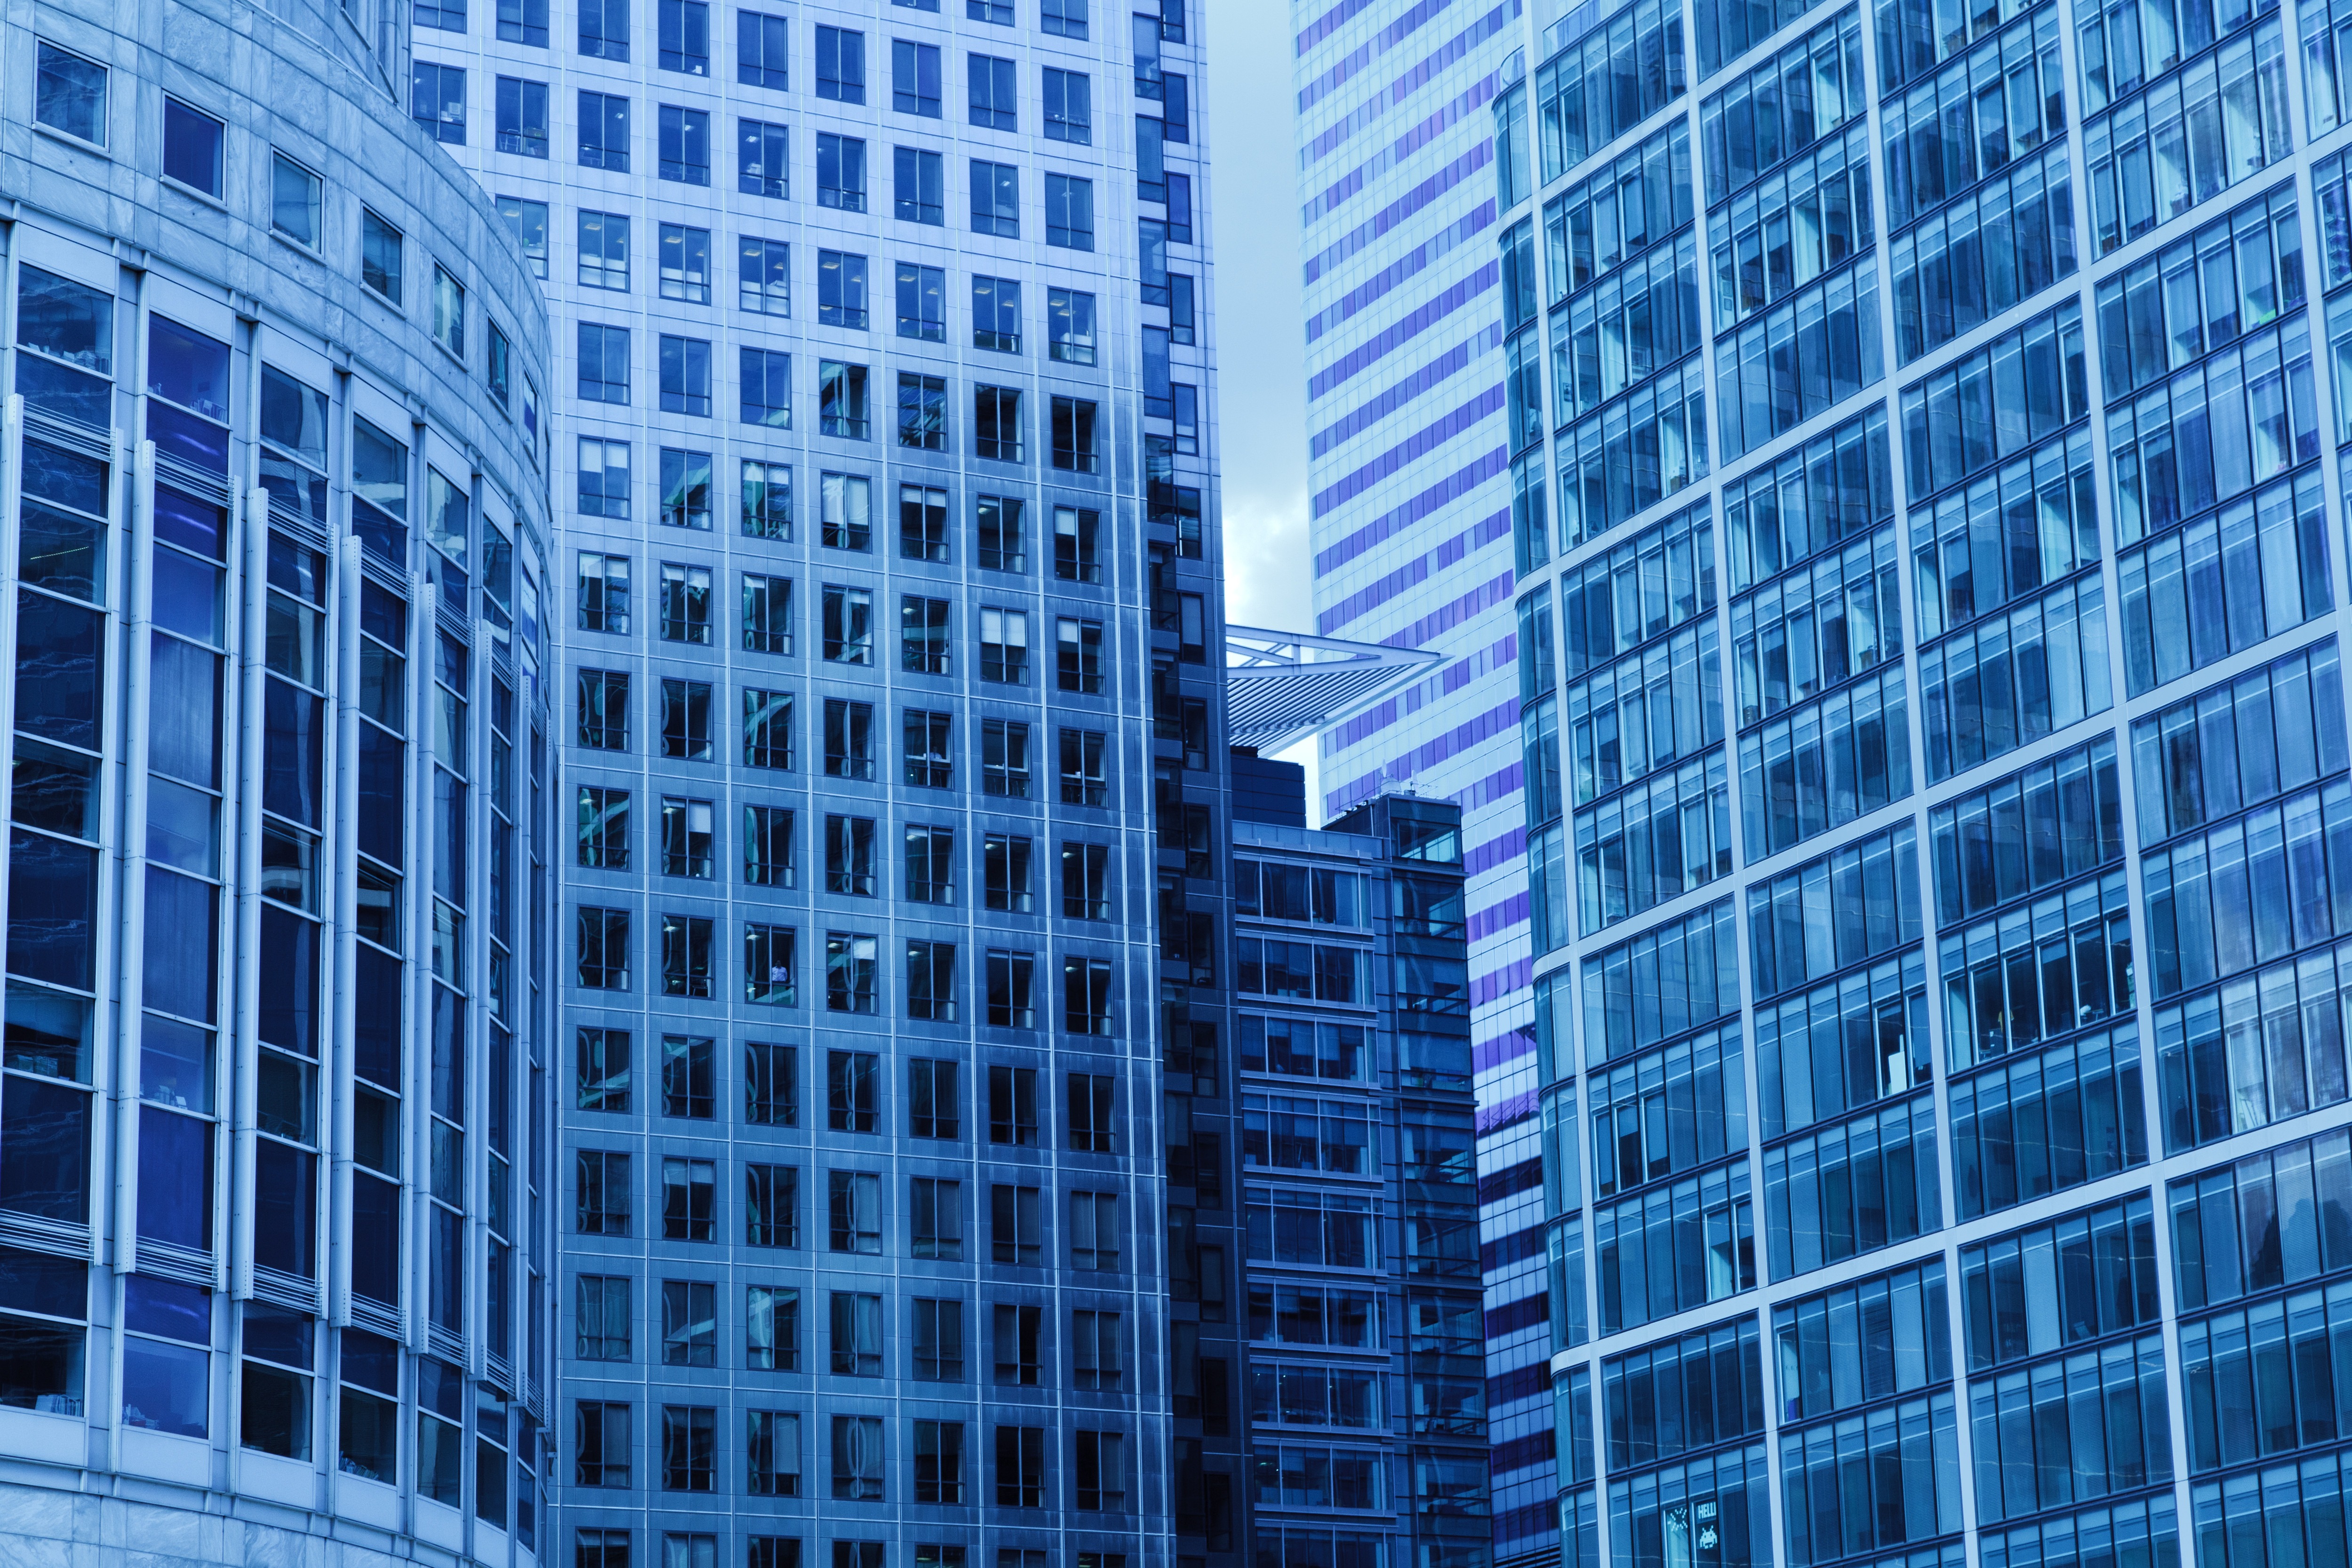
architecture, structure, glass, building, city, skyscraper, urban, cityscape, downtown, steel, construction, reflection, tower, corporate, office, facade, blue, business, modern, tower block, windows, walls, commercial, estate, commercial building, headquarters, metropolis, condominium, neighbourhood, urban area, residential area, human settlement, metropolitan area